Harley-Davidson CVO

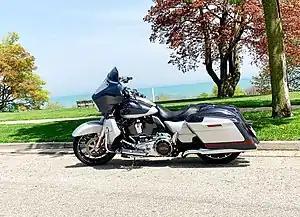
2019 Harley Davidson Street Glide CVO Charred Steel & Lightning Silver

Harley-Davidson CVO ("Custom Vehicle Operations") for motorcycles are a family of models created by Harley-Davidson for the factory custom market. For every model year since the program's inception in 1999, Harley-Davidson has chosen a small selection of its mass-produced motorcycle models and created limited-edition customizations of those platforms with larger-displacement engines, costlier paint designs, and additional accessories not found on the mainstream models. Special features for the CVO lineup have included performance upgrades from Harley's "Screamin' Eagle" branded parts, hand-painted pinstripes, ostrich leather on seats and trunks, gold leaf incorporated in the paint, and electronic accessories like GPS navigation systems and iPod music players.